Valeri Petrov

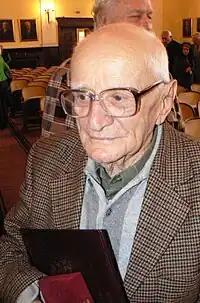
Valeri Petrov after the awarding of the memorial sign "Marin Drinov" from the Bulgarian Academy of Sciences, 20 May 2011

Valeri Petrov (pseudonym of Valeri Nisim Mevorah (Валери Нисим Меворах); 22 April 1920 – 27 August 2014), was a popular Bulgarian poet, screenplay writer, playwright and translator of paternal Jewish origin.